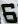
Number: 6